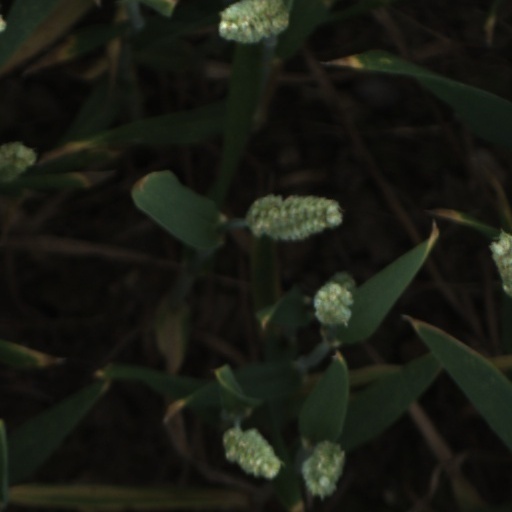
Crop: wheat